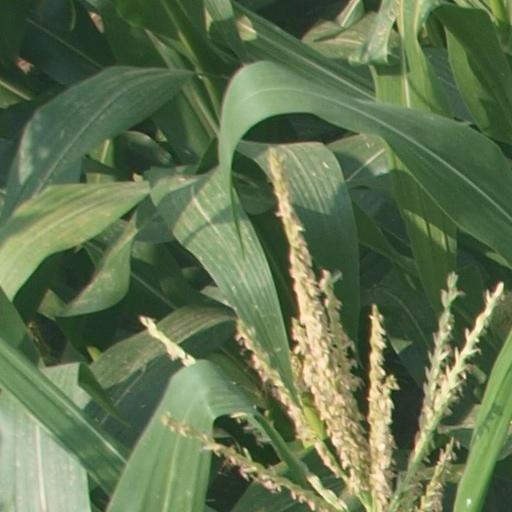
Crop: maize; corn